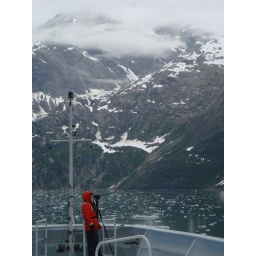
This person was at the bow of the ship ALL day, in the cold, counting animals and stuff